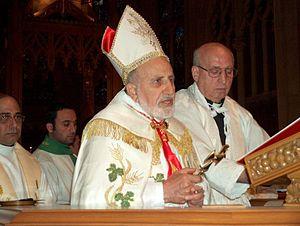
Emmanuel III Karim Delly, né à Tel Keppe en Irak le 6 octobre 1927 et mort le 8 avril 2014 à San Diego en Californie, est un cardinal de l'Église catholique. Il est le Patriarche de l'église chaldéenne Catholique de 2003 à 2012.